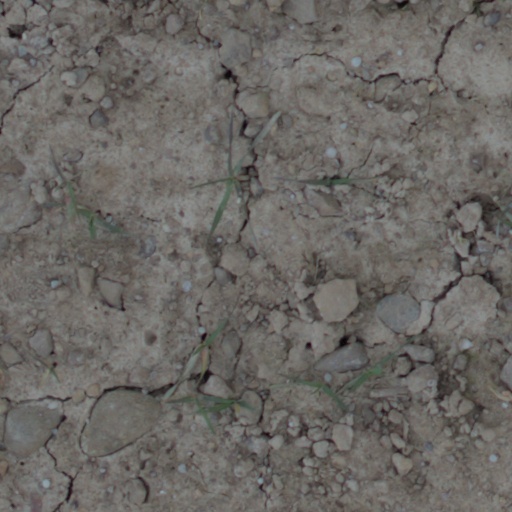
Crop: wheat